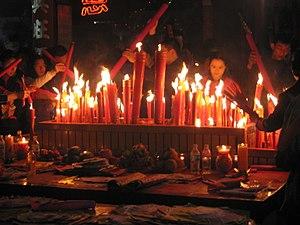
Le Jour de l'an ou Nouvel An est le premier jour d'une année. Par extension le terme désigne aussi les célébrations de ce premier jour de l'année.